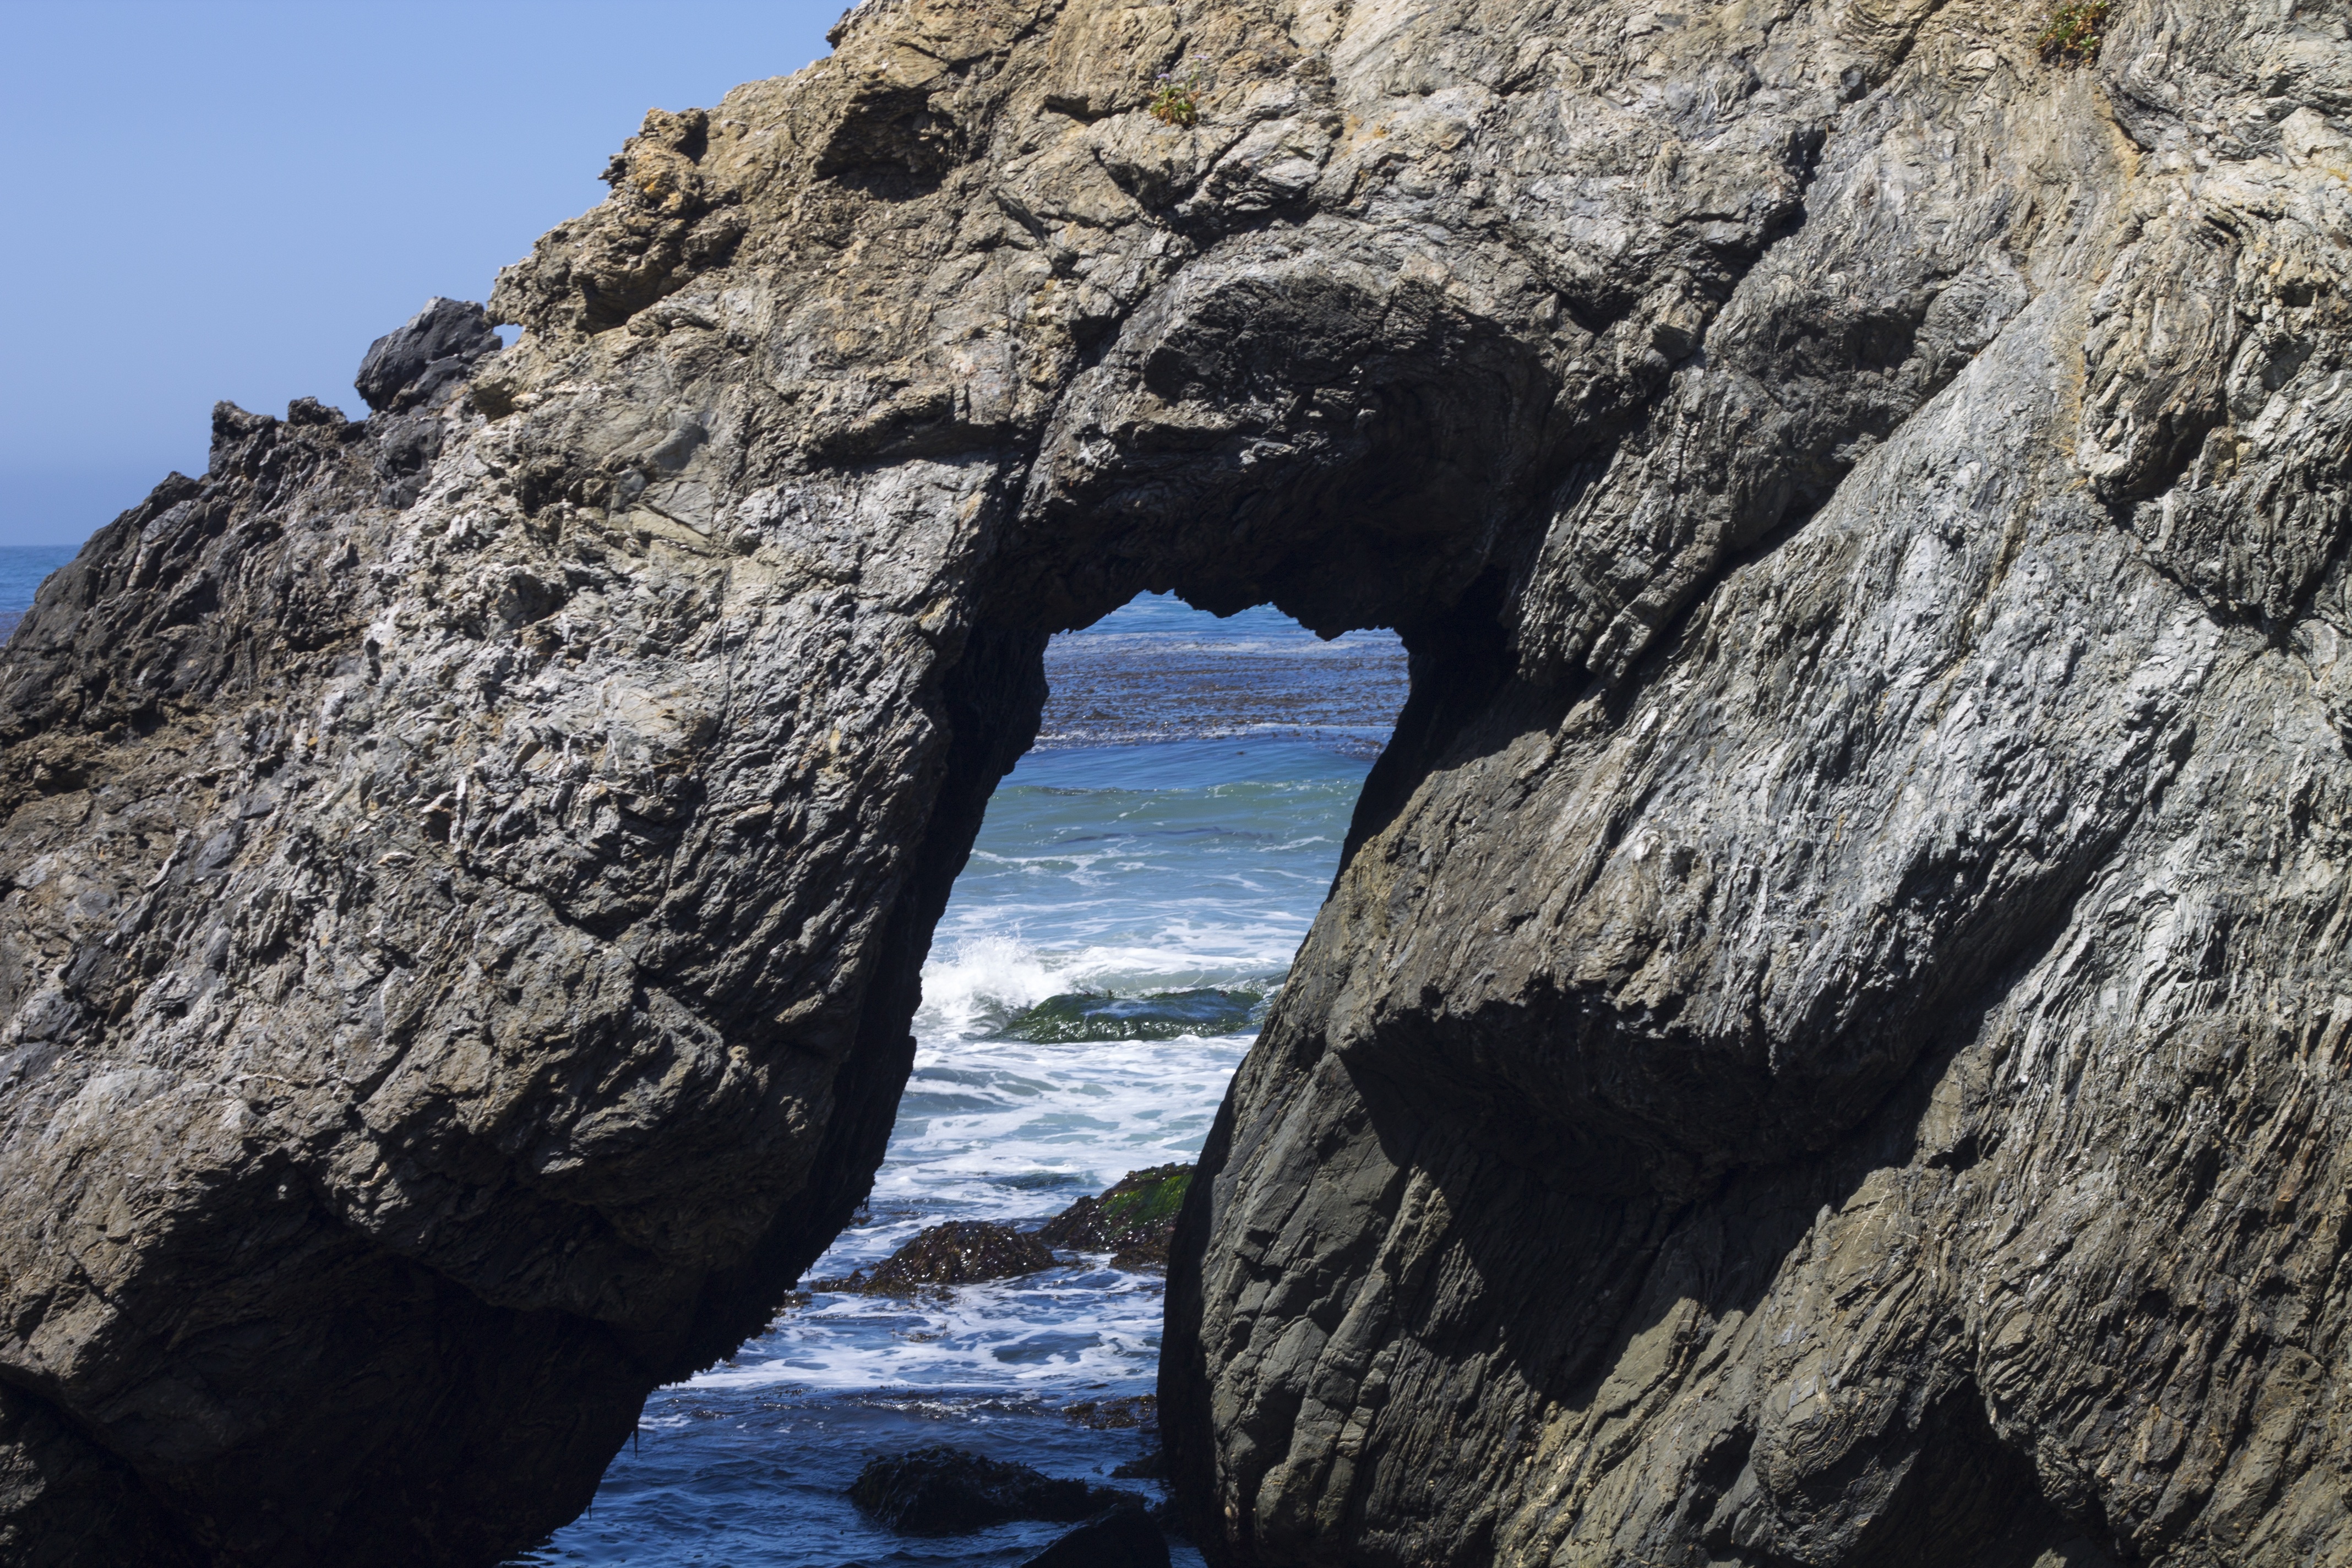
sea, coast, rock, ocean, sky, formation, cliff, cove, rock formation, stack, terrain, big sur, headland, geology, outcrop, escarpment, cape, bedrock, klippe, pacific ocean, natural arch, sea cave, igneous rock, promontory, coastal and oceanic landforms